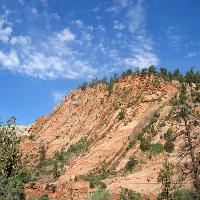
Weather: sun or clear